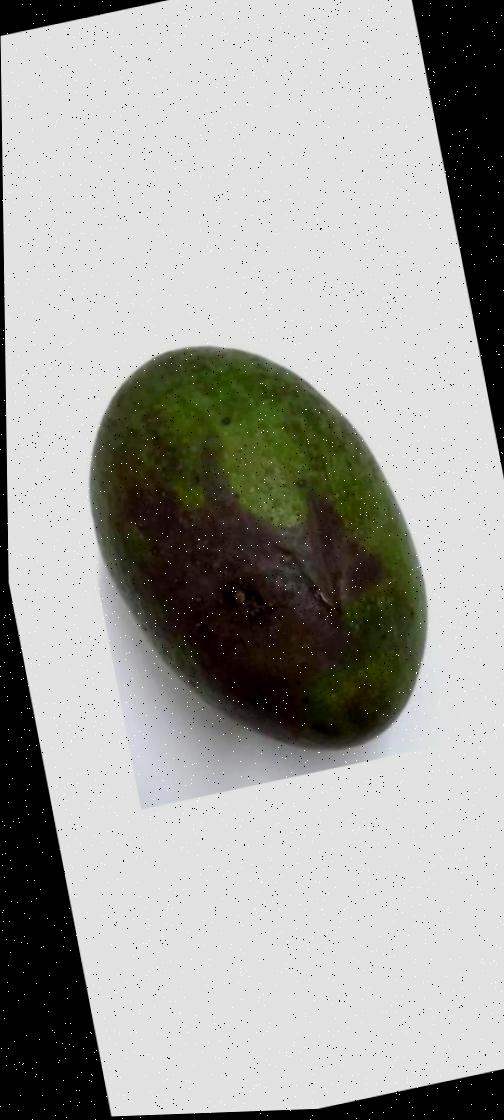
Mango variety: Ashshina Zhinuk